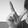
ASL letter: L